Vihti Church

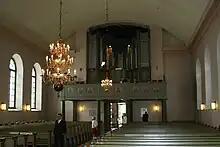
Main organ of Vihti church from 1860s

The church was reconstructed following architect Charles Bassi's plans. Bass preserved the original shape of the church but, for example, added more windows. The classical shape of the bell tower and windows and doors can still be seen today. Vihti church was reopened in the end of 1822. The new organ was constructed and completed in 1835. It was only in 1845 when the new altar painting "Resurrection of Christ" was commissioned. The artist was Finnish B. A. Godenhjelm who lived in St. Petersburg. The new altar painting arrived to Vihti in 1846 but the altar was still under construction and there were some disagreements when it came to funding. Therefore, the new altar painting, which is also the current altar painting, was stored in the vicarage to wait for the completion of the altar.